Matt Crowley

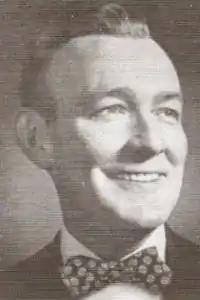
Publicity Photo of Matt Crowley

Matt Crowley was born in New Haven, Connecticut. He was a student of George Pierce Baker at Yale University.